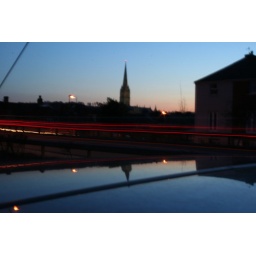
blury, out of focus but i liked the cross made by the red line and cathedral reflection in my roof